Mława

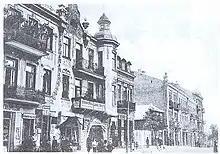
Mława in the early 20th century

The first mention of Mława comes from July 2, 1426, when three princes of Mazovia - Siemowit V, Trojden II and Władysław I came here to a session of a local court. It is not known if Mława had already been an urban center, as there are no sources which would prove it. Three years later, Mława was incorporated as a town It was a royal town, located in the Płock Voivodeship in the Greater Poland Province. In 1521 during the Polish-Teutonic War, the town was captured and looted by the Teutonic Knights. In 1659 the town was burned by the Swedish troops, and in 1795, following the Third Partition of Poland, Mława became part of the Kingdom of Prussia.